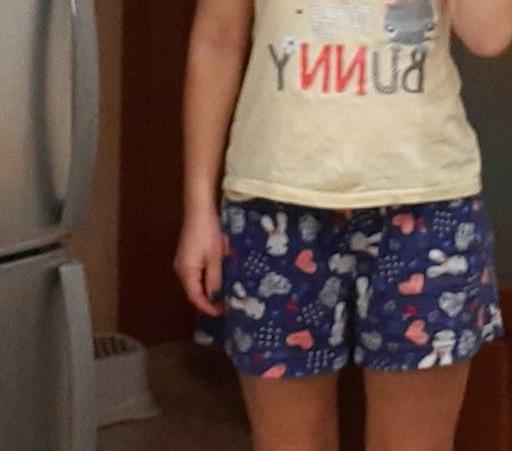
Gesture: no_gesture